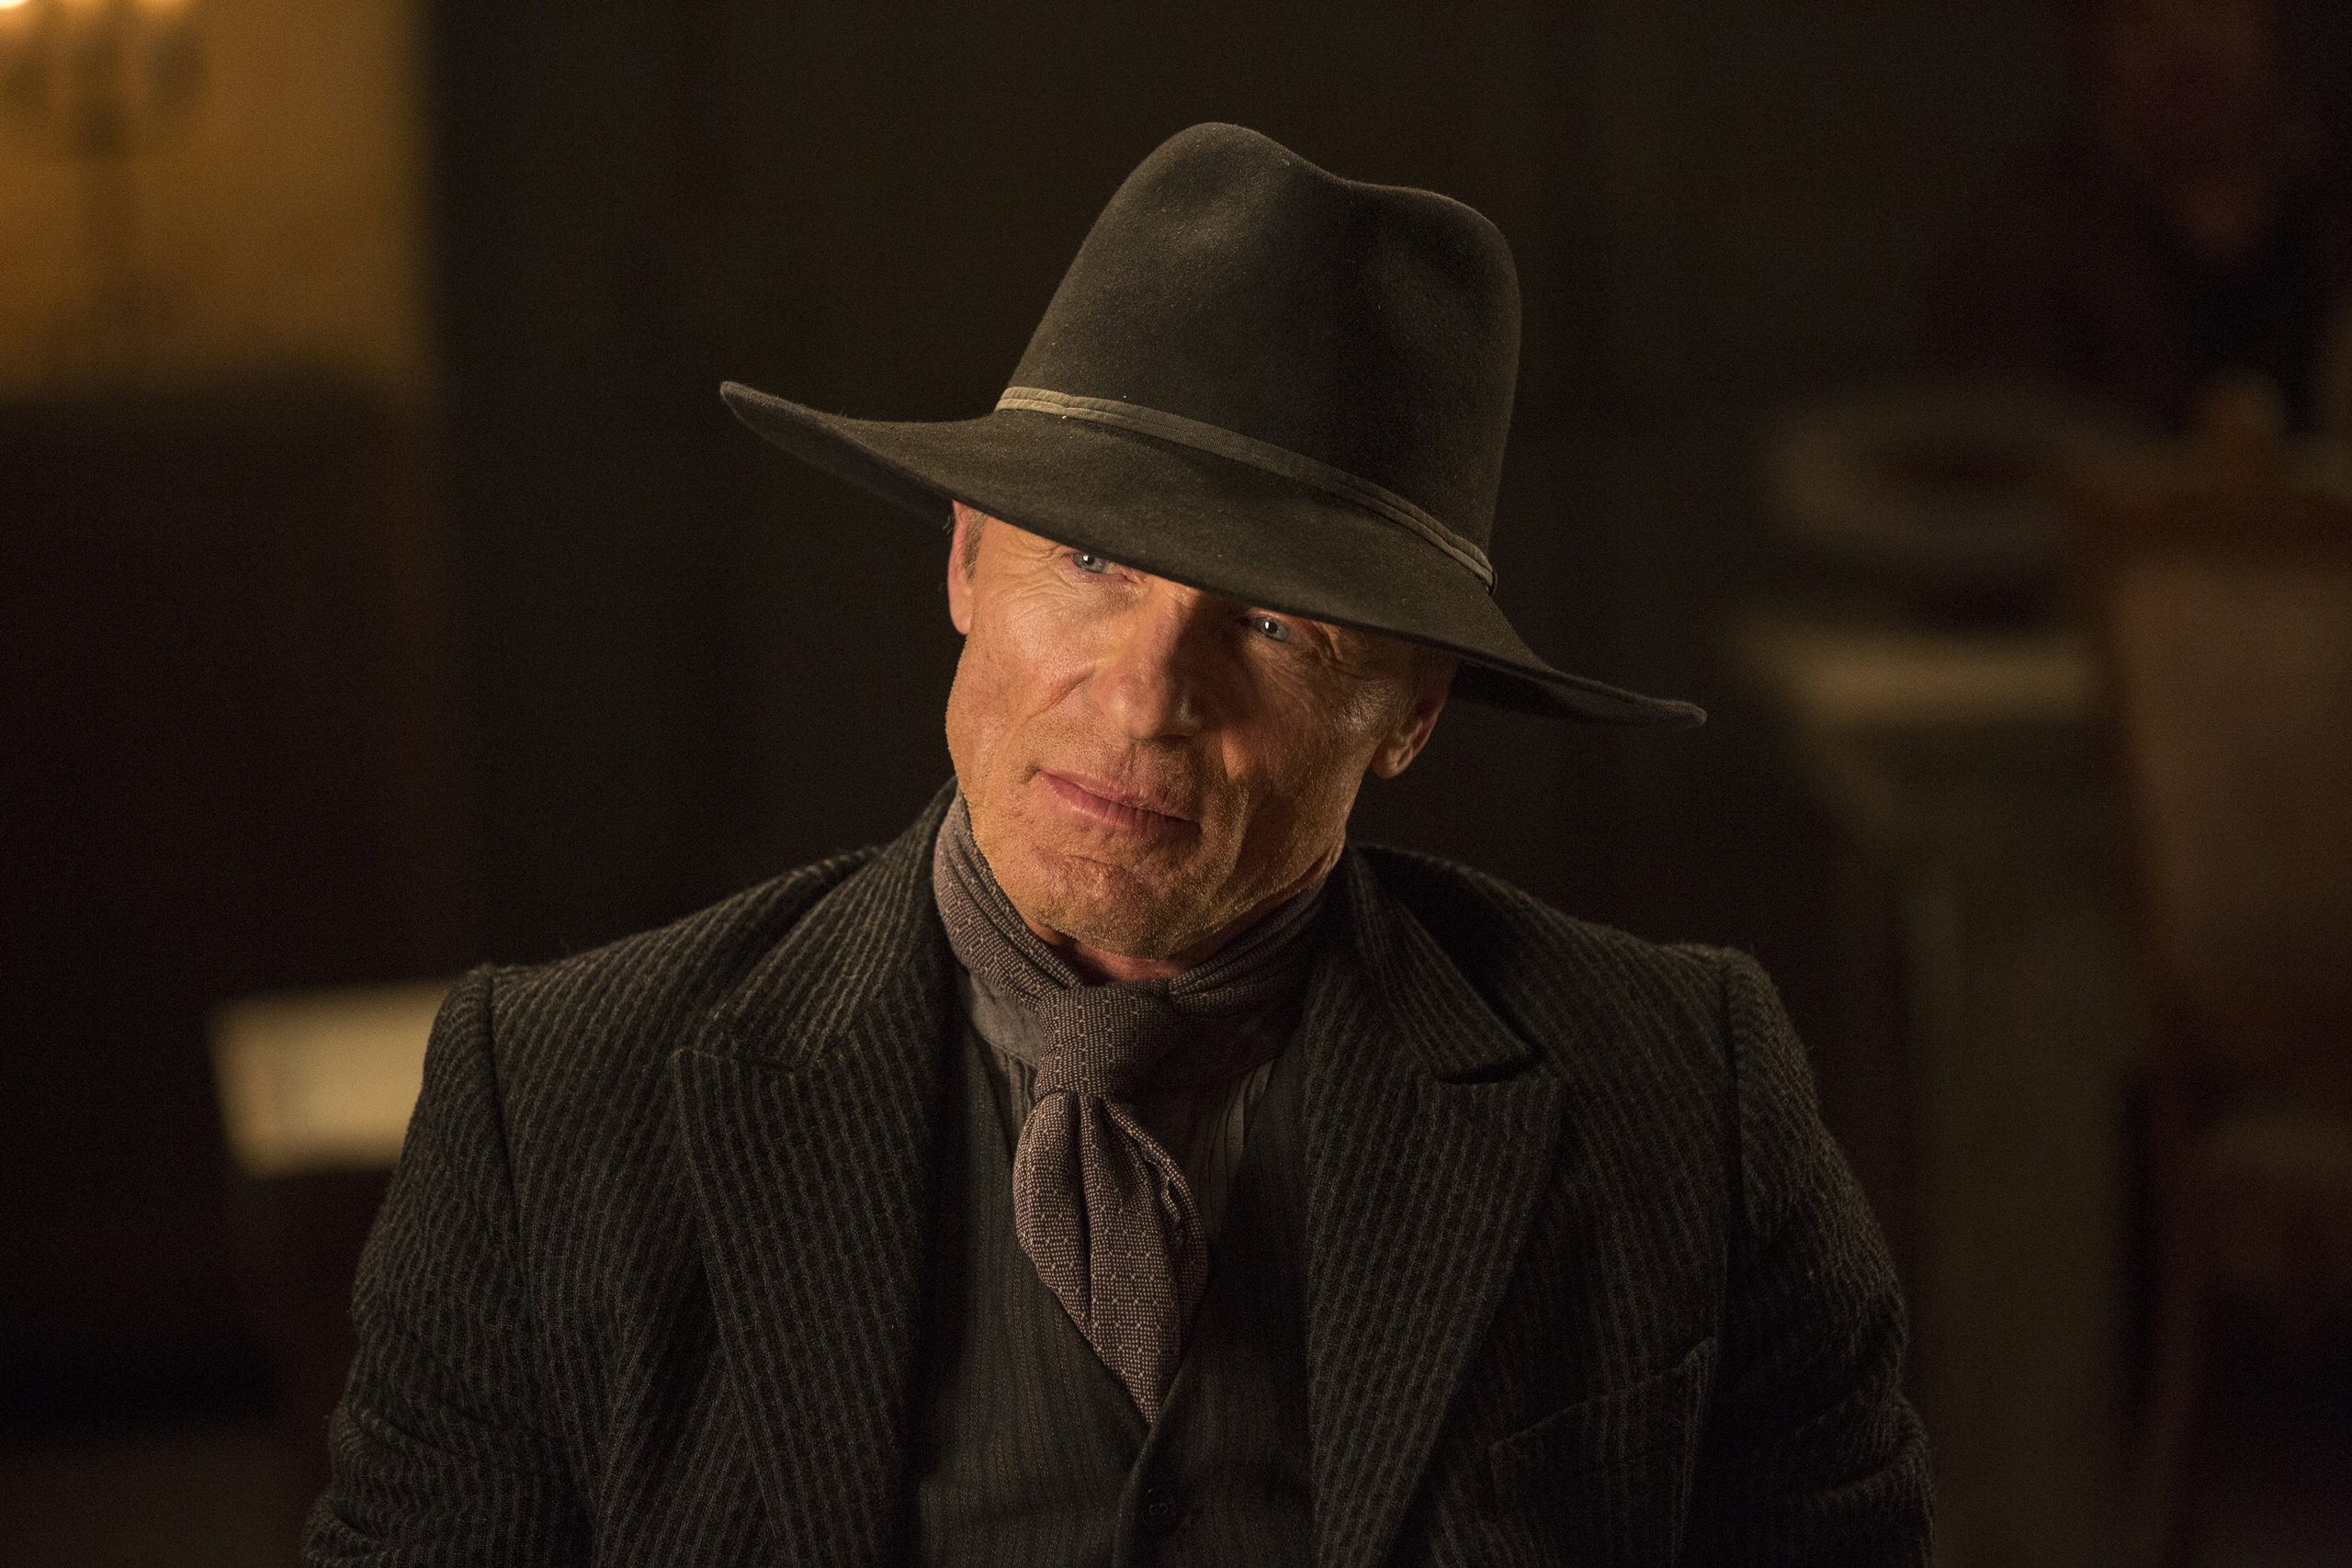
Gender: men